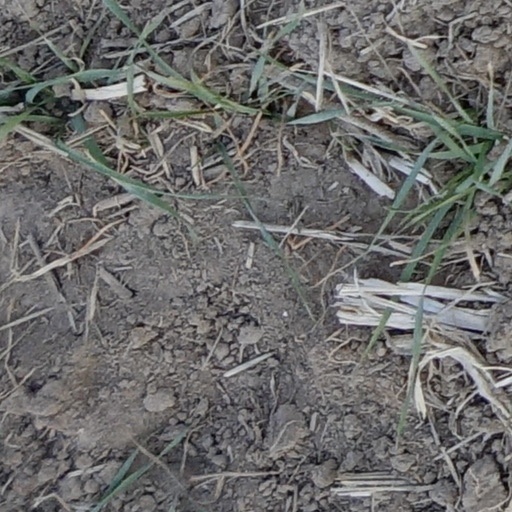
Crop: wheat